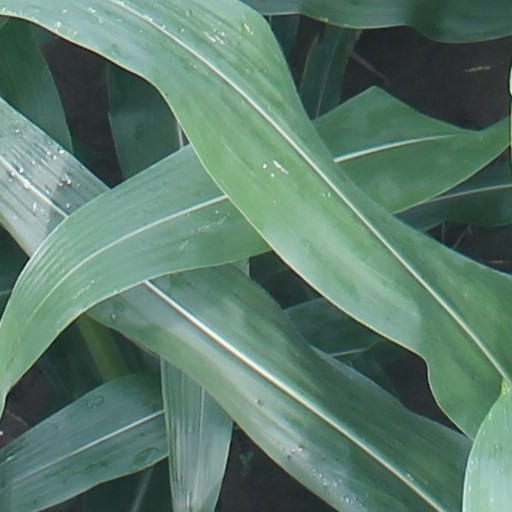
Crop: maize; corn